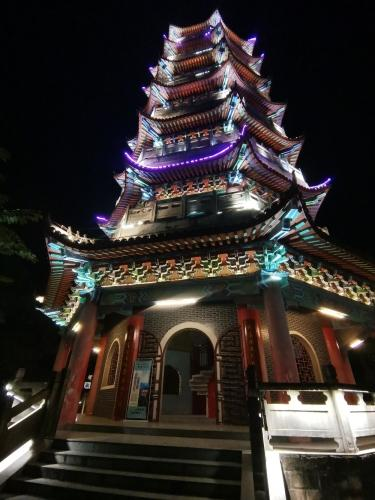
地标名称：思恩塔
所在城市：河池市·环江毛南族自治县